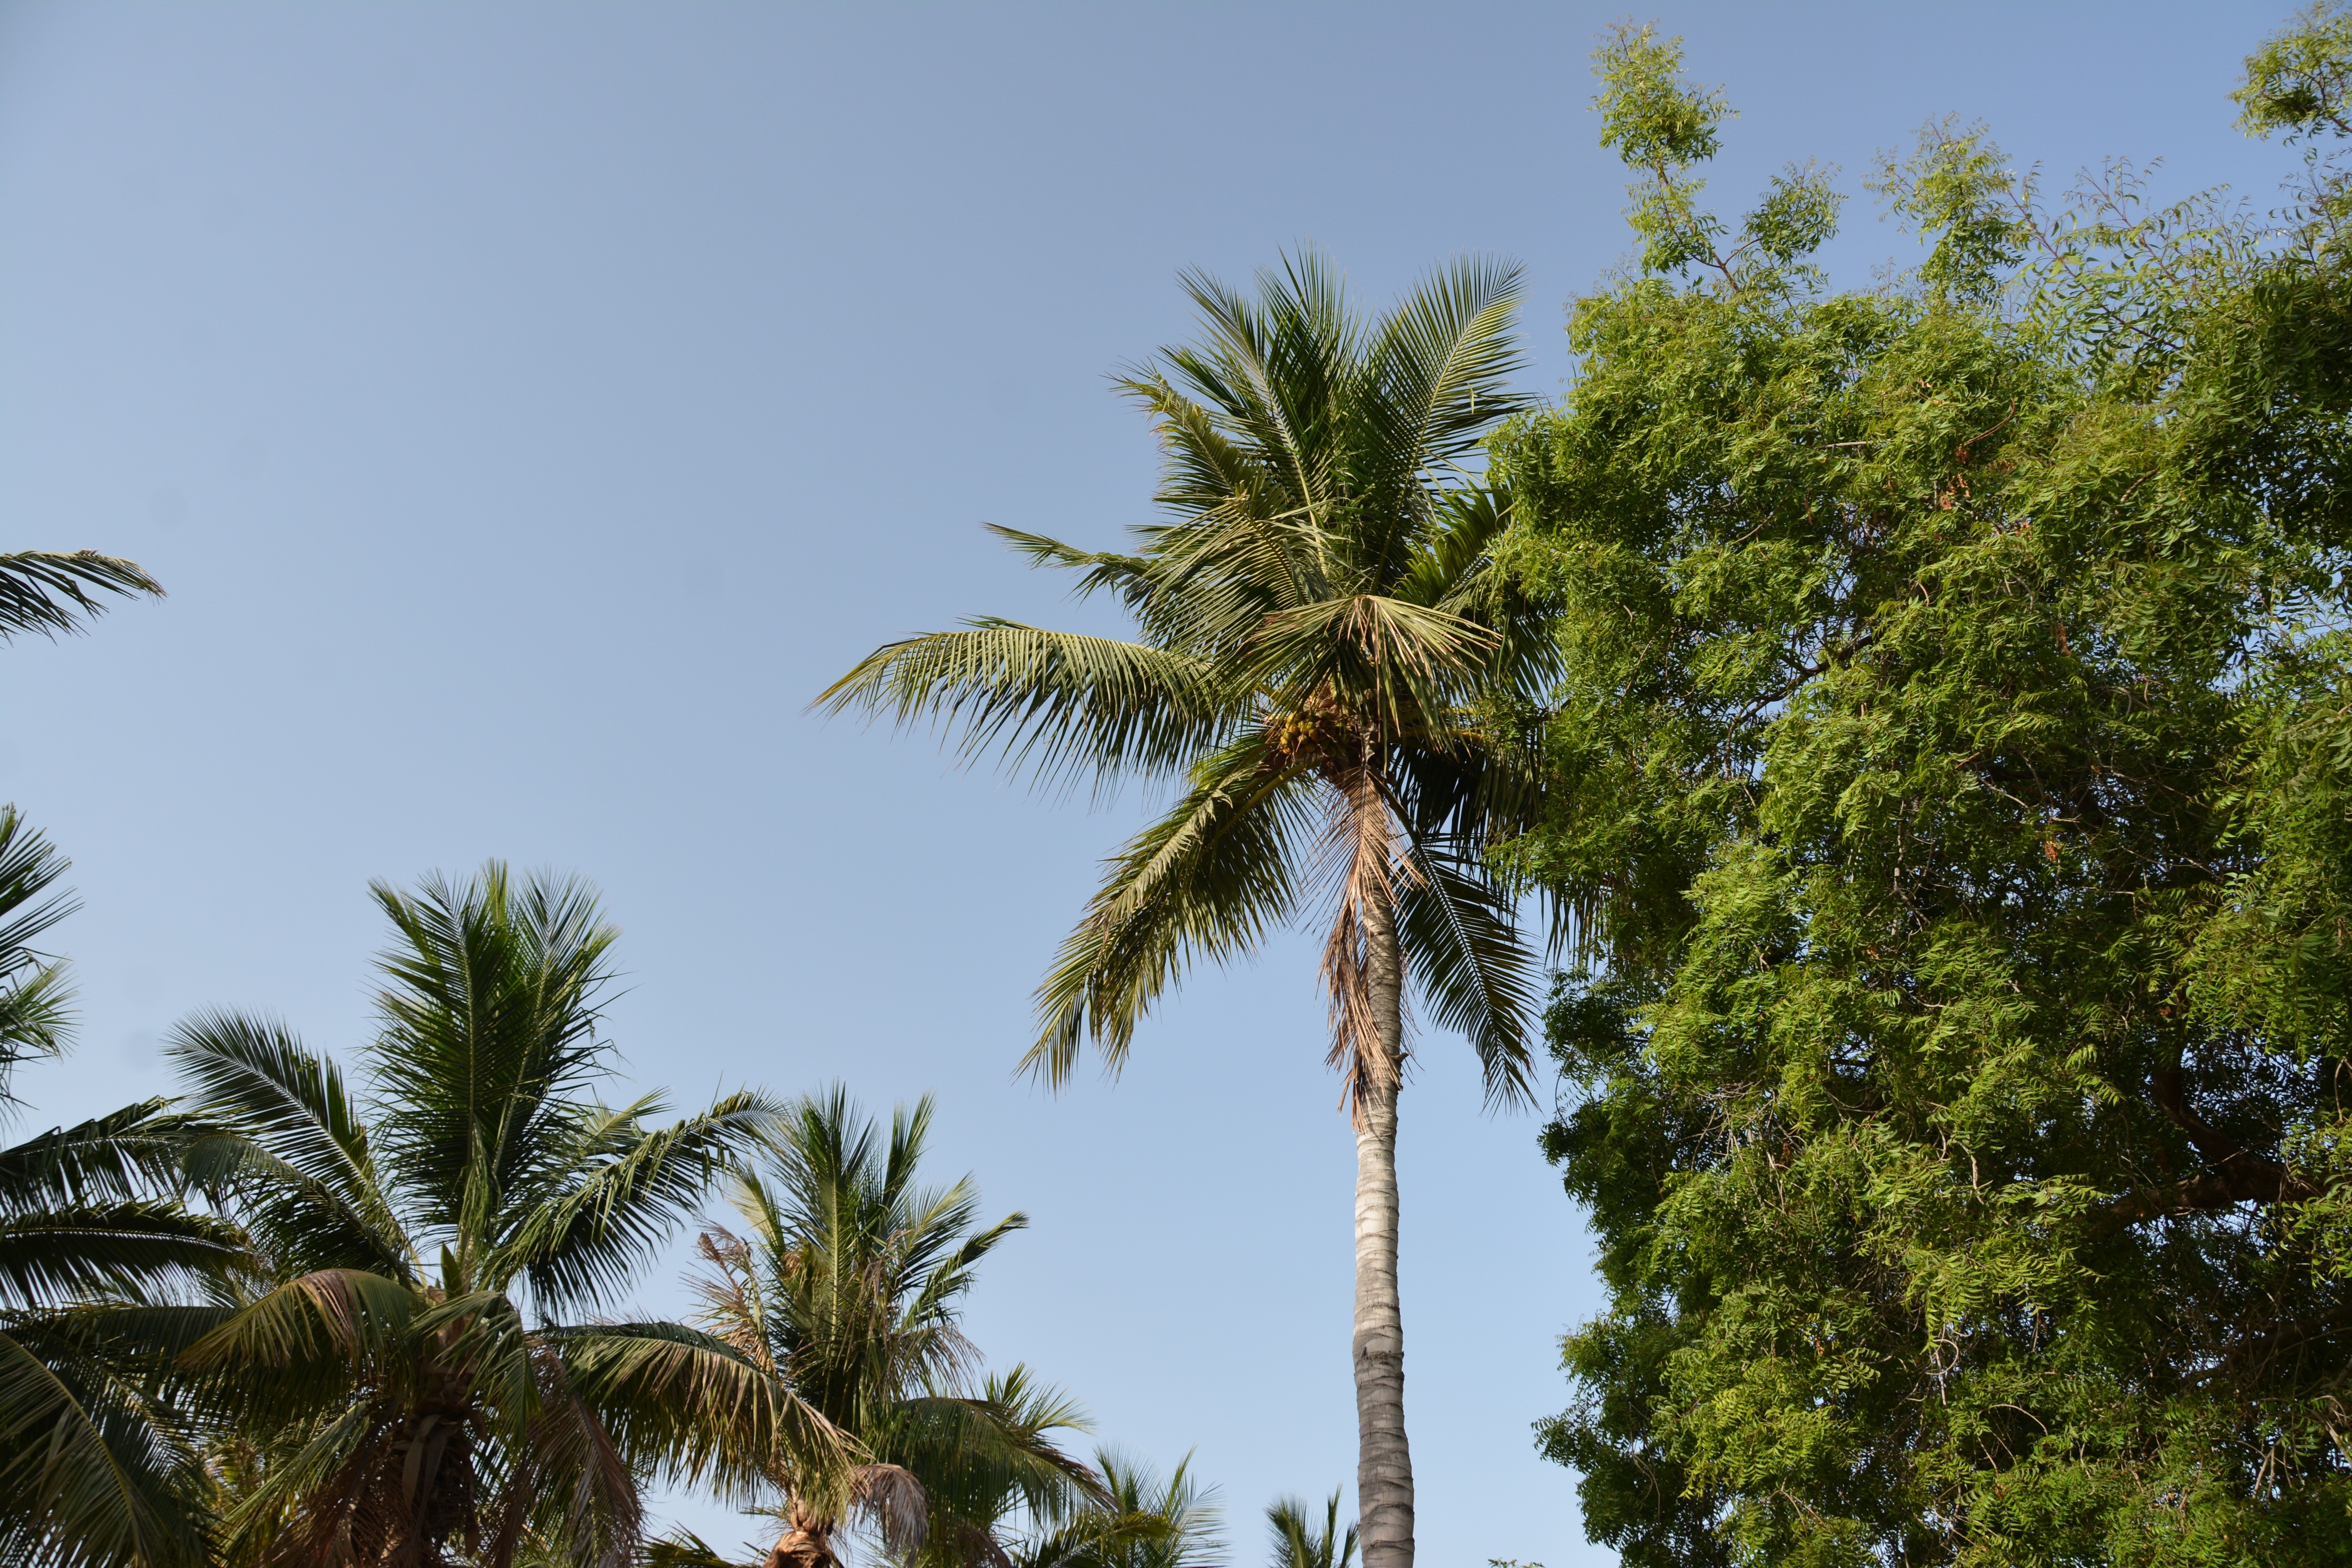
tree, branch, plant, flower, jungle, botany, flora, vegetation, tropics, ecosystem, flowering plant, woody plant, land plant, arecales, palm family, borassus flabellifer